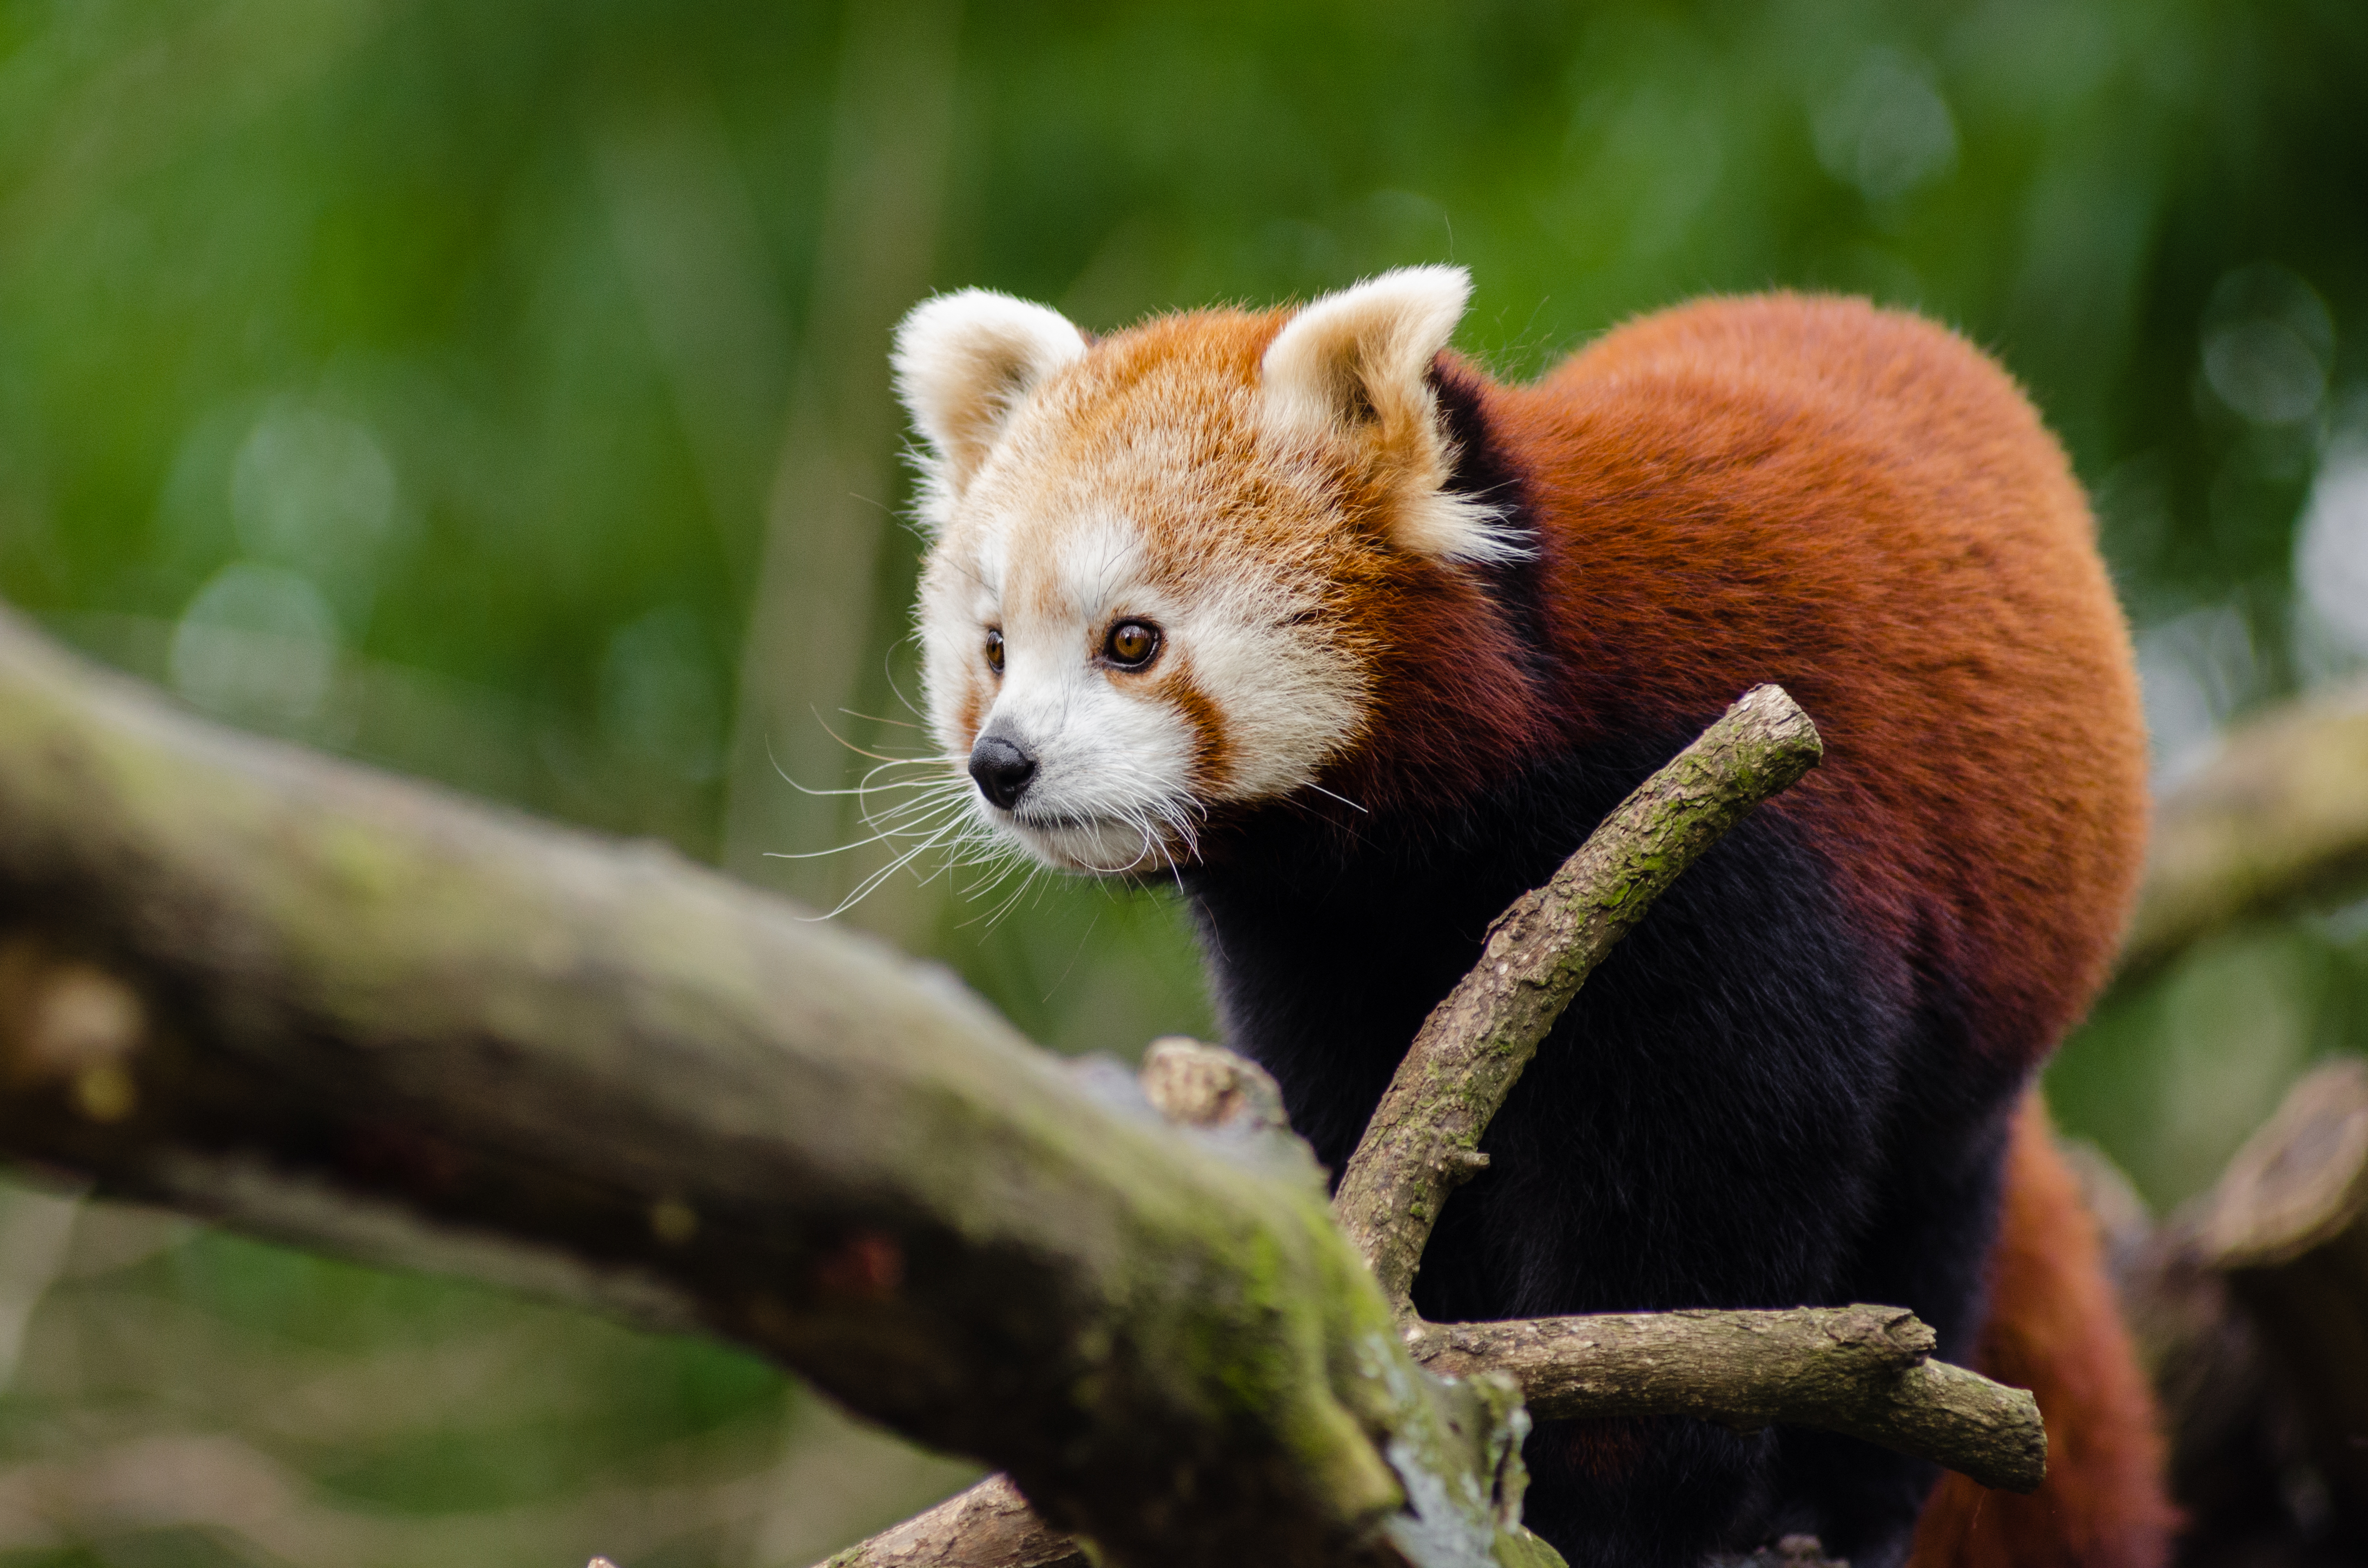
tree, nature, cold, winter, bokeh, vintage, sweet, feet, animal, cute, female, wildlife, zoo, fur, orange, young, green, high, red, foot, mammal, nikon, fauna, red panda, panda, 2015, face, nose, paw, tail, animals, ears, endangered, vertebrate, germany, deutschland, natur, paws, tier, iso, ss, fell, grn, gesicht, baum, adorable, bamboo, d7000, roter, kleiner, niedlich, sues, suess, species, bedrohte, tierart, tierpark, weiblich, jungtier, jung, ohren, schwanz, nase, bedroht, ailurus, fulgens, mozilla, firefox, wochenende, weekend, kalt, giant panda